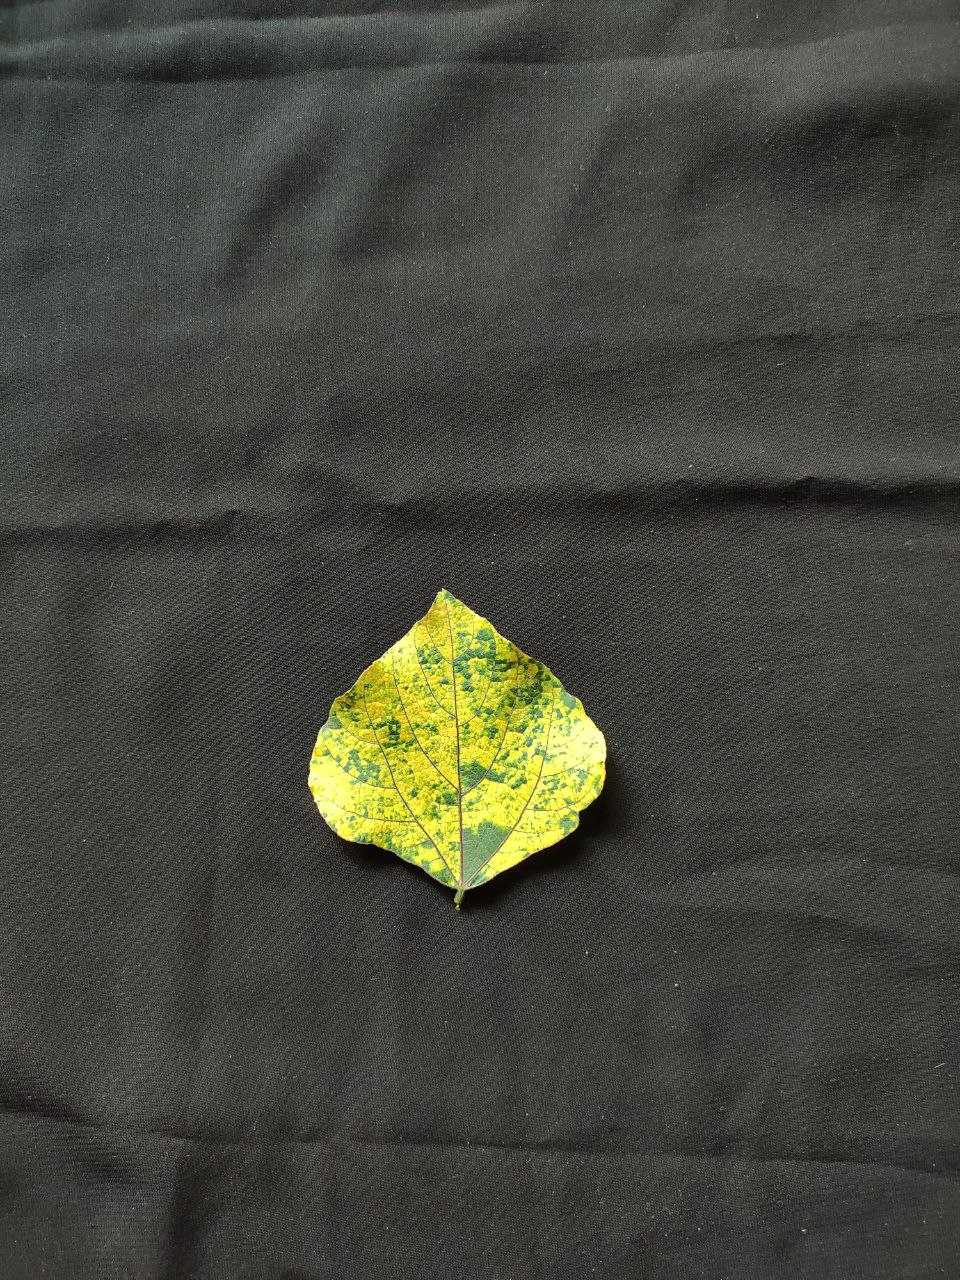
Crop: bean
Leaf condition: Mosaic Virus